Maude Barlow

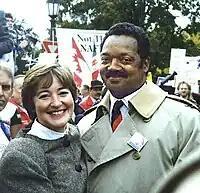
Barlow with American activist Rev. Jesse Jackson in 2005.

Barlow proposes the remunicipalization of the water and sanitation services because "the public and communities lose control as local government officials abdicate control over a vital public service, private water companies are accountable to their shareholders, not to the people they serve and often restrict public access to information about their operations. Because they have to make a profit, they have to cut corners, raise water rates or lay off workers - often all three."